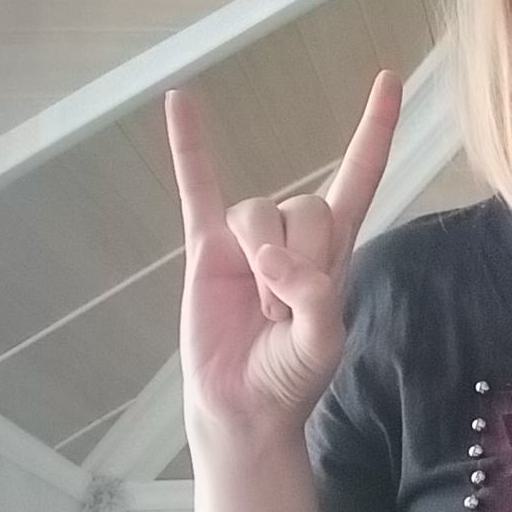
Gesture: rock